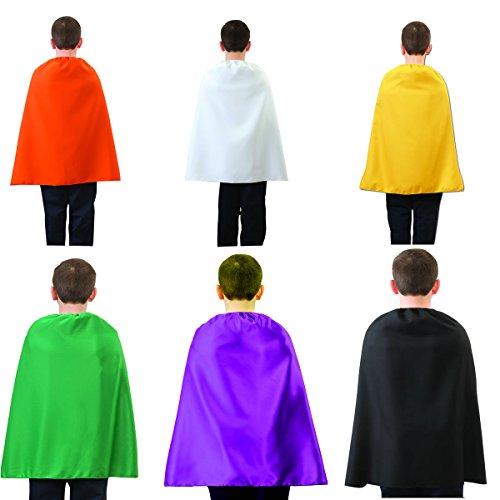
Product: RG Costumes Loftus International Kids Orange Superhero Cape Novelty Item
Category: Toys & Games | Dress Up & Pretend Play | Accessories
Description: Includes: cape.
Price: $6.04
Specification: ProductDimensions:7x6x0.6inches|ItemWeight:1.6ounces|ShippingWeight:1.6ounces(Viewshippingratesandpolicies)|DomesticShipping:ItemcanbeshippedwithinU.S.|InternationalShipping:ThisitemcanbeshippedtoselectcountriesoutsideoftheU.S.LearnMore|ASIN:B00MI67GRY|Itemmodelnumber:75077-O|Manufacturerrecommendedage:5yearsandup